Frances Northcutt

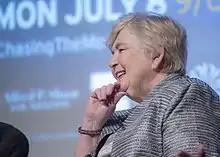
Northcutt in 2019

Frances "Poppy" Northcutt (born August 10, 1943) is an American engineer and attorney who began her career as a computer operator and was later a member of the technical staff of NASA's Apollo program during the Space Race. During the Apollo 8 mission she became the first female engineer to work in NASA's Mission Control.